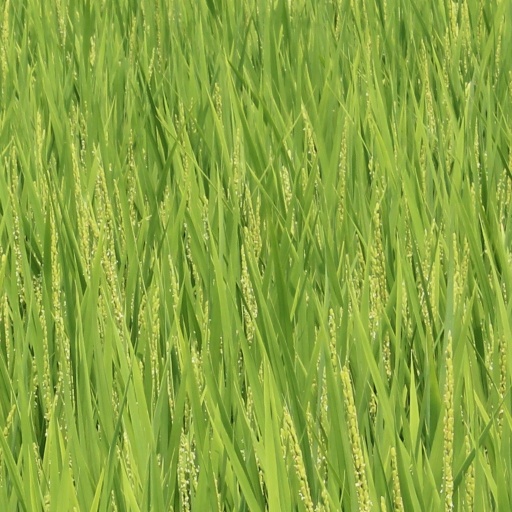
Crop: rice